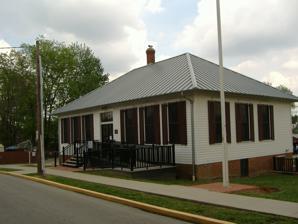
Building: Division Street School
Country: United States of America
Year built: 1884
United States historic place Division Street School U.S. National Register of Historic Places Show map of Indiana Show map of the United States Location 1803 Conservative St., New Albany, Indiana Coordinates 38°17′35″N 85°48′18″W / 38.29306°N 85.80500°W / 38.29306; -85.80500 Area less than one acre Built 1884 ( 1884 ) Built by Fite, Andrew; Kahl, Philip MPS Indiana's Public Common and High Schools MPS NRHP reference No. 02000193 Added to NRHP July 15, 2002 The Division Street School is a historic school building located at New Albany , Floyd County, Indiana . It was one of the first elementary schools for African-American children, with construction beginning in June 1884, and the opening in 1885. It was moved by thirty feet westward in 1922. It was untouched by the Ohio River flood of 1937 . It operated as a school until May 1946, while segregation still took place; those students still attended were assigned to Griffin Street School. From 1946 until 1948 it was a Veterans Administration Office. It was then used as a maintenance shop for the New Albany/Floyd County School Corporation until 1999. After restoration, it is now used for various community activities. It was listed on the National Register of Historic Places in 2002. Gallery Back side of school References